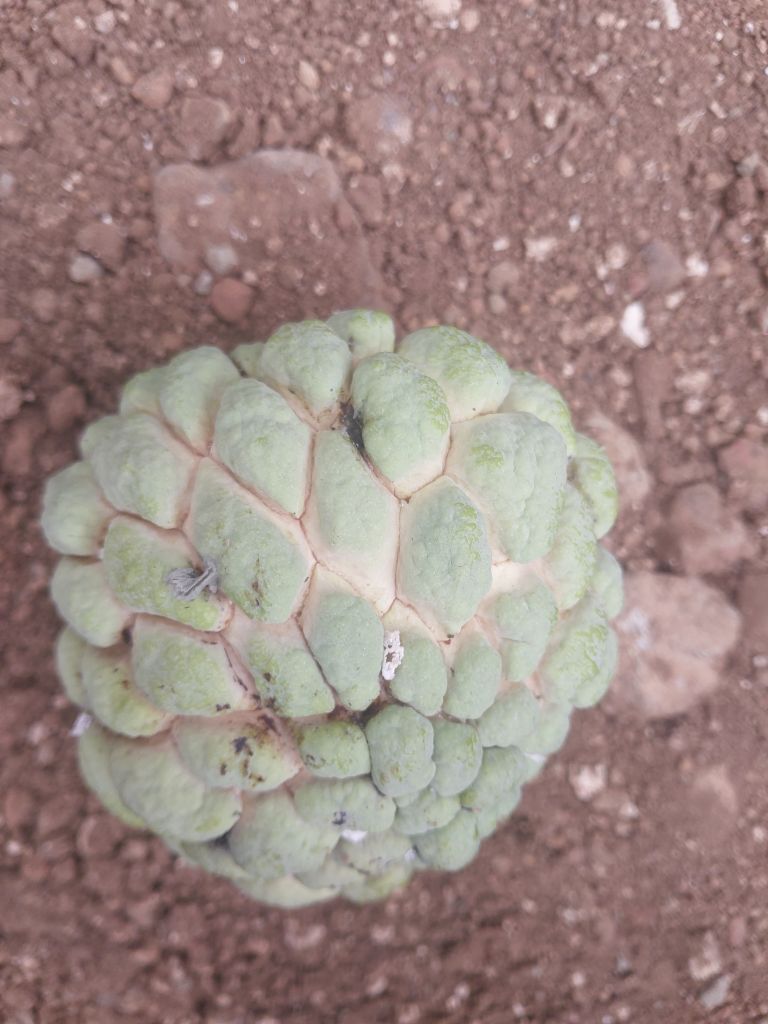
Disease label: Athracnose